Loch Broom

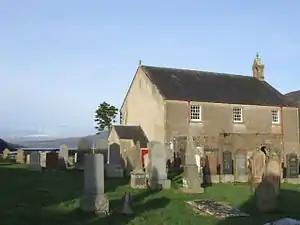

Little Loch Broom is separated from Loch Broom by the Scoraig peninsula between wide commencing in Caileach Head. The loch is long, orientated in a south-eastward direction, similar to Loch Broom, and has a mean breadth of .